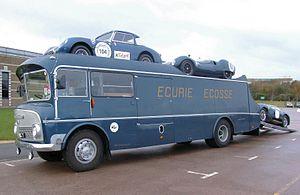
L'Ecurie Ecosse, est une écurie écossaise de sport automobile fondée en 1952 par David Murray, un pilote et homme d'affaires originaire d'Édimbourg.
Commer était un fabricant anglais de véhicules utilitaires entre 1905 et 1979. Commer construisait des fourgons et fourgonnettes dérivés de voitures, des camions moyens et lourds, des véhicules militaires et des bus. L'entreprise a conçu et construit ses propres moteurs diesel pour ses véhicules utilitaires lourds. Le siège était basé à Luton dans le Bedfordshire.